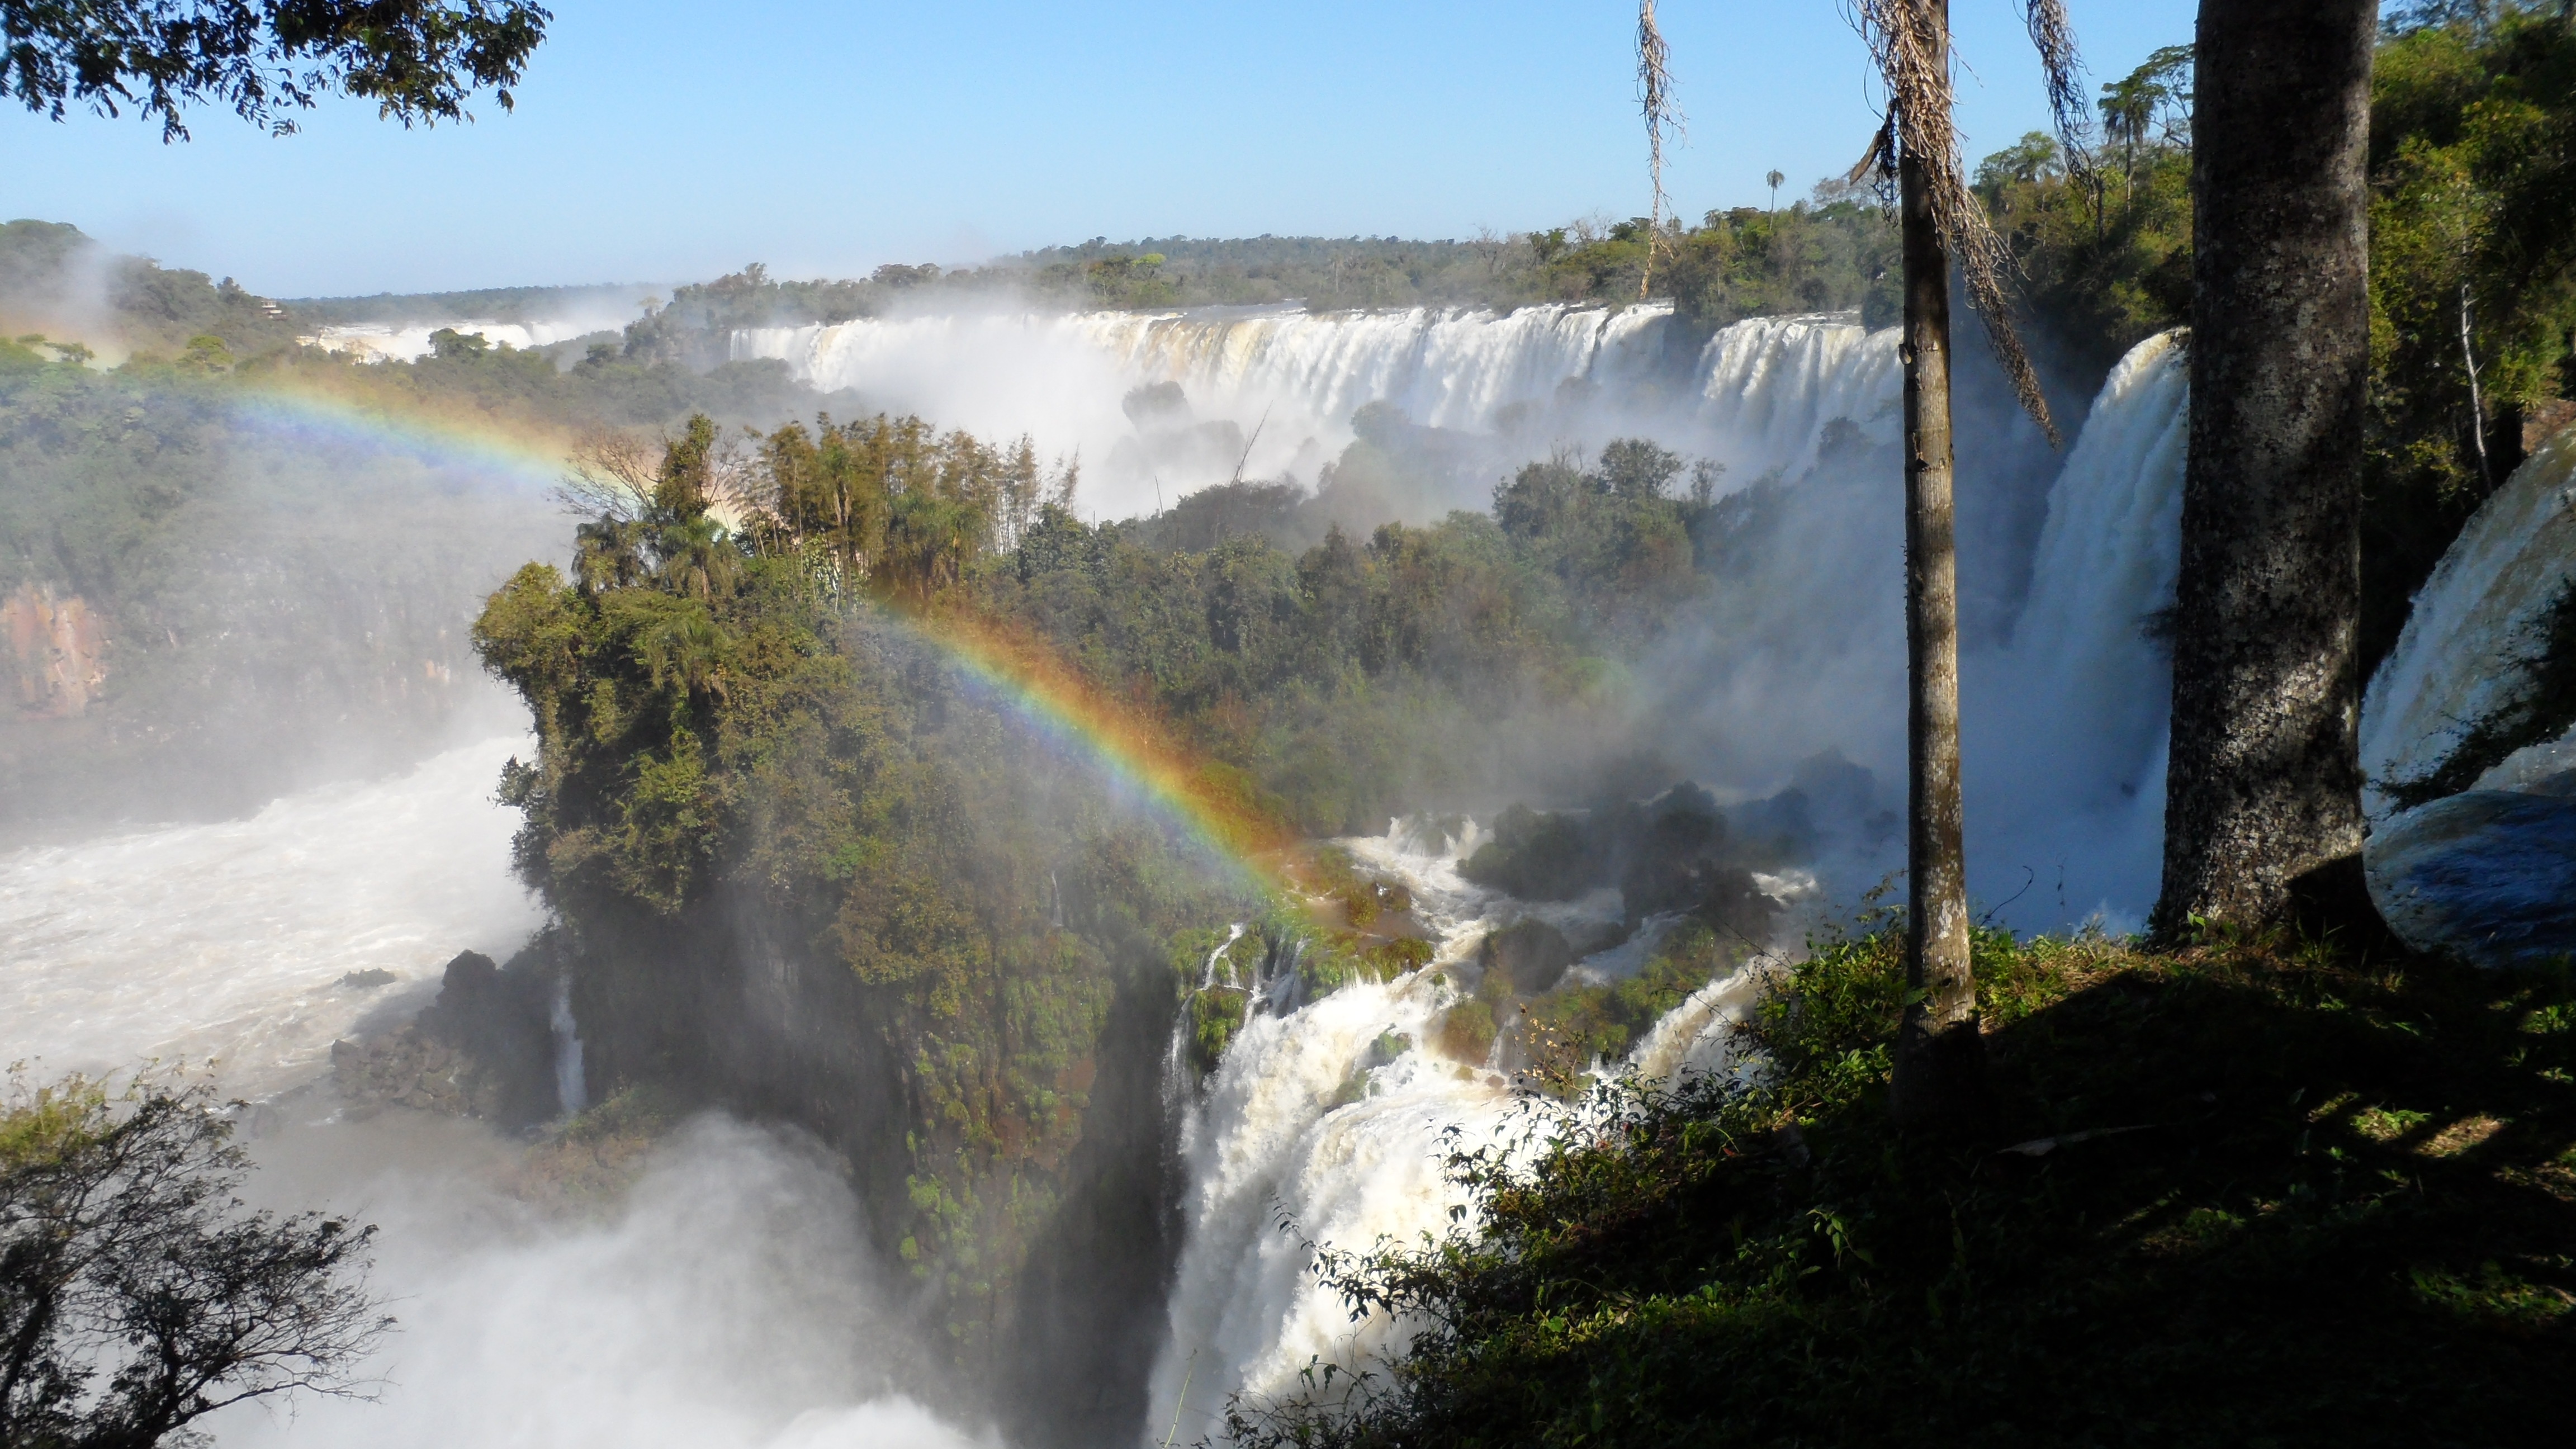
water, nature, waterfall, river, travel, cascade, tropical, park, scenery, rapid, tourism, body of water, national, rainbow, falls, argentina, unesco, devil, iguazu, iguassu, water feature, watercourse, throat, atmospheric phenomenon